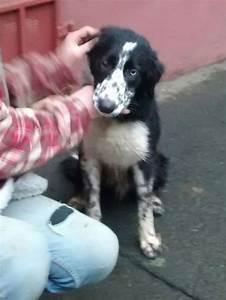
dog